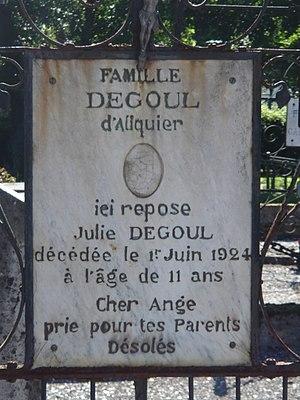
Vic-sur-Cère est une commune française, chef-lieu du canton de Vic, située dans le département du Cantal en région Auvergne-Rhône-Alpes. Elle est située dans la vallée de la Cère, bordée en aval par la commune de Polminhac et en amont par celle de Thiézac avec laquelle elle forme une station verte.